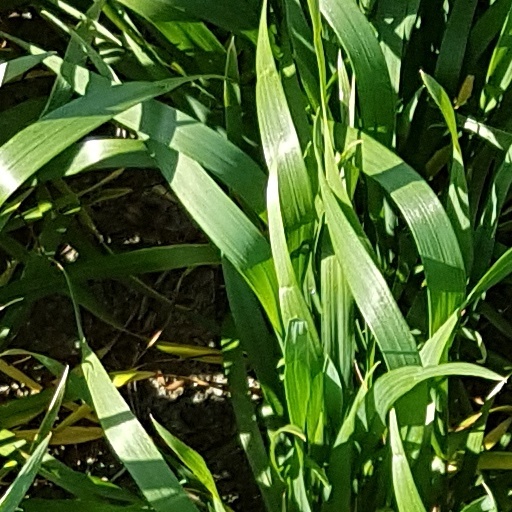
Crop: wheat